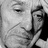
Emotion: sad